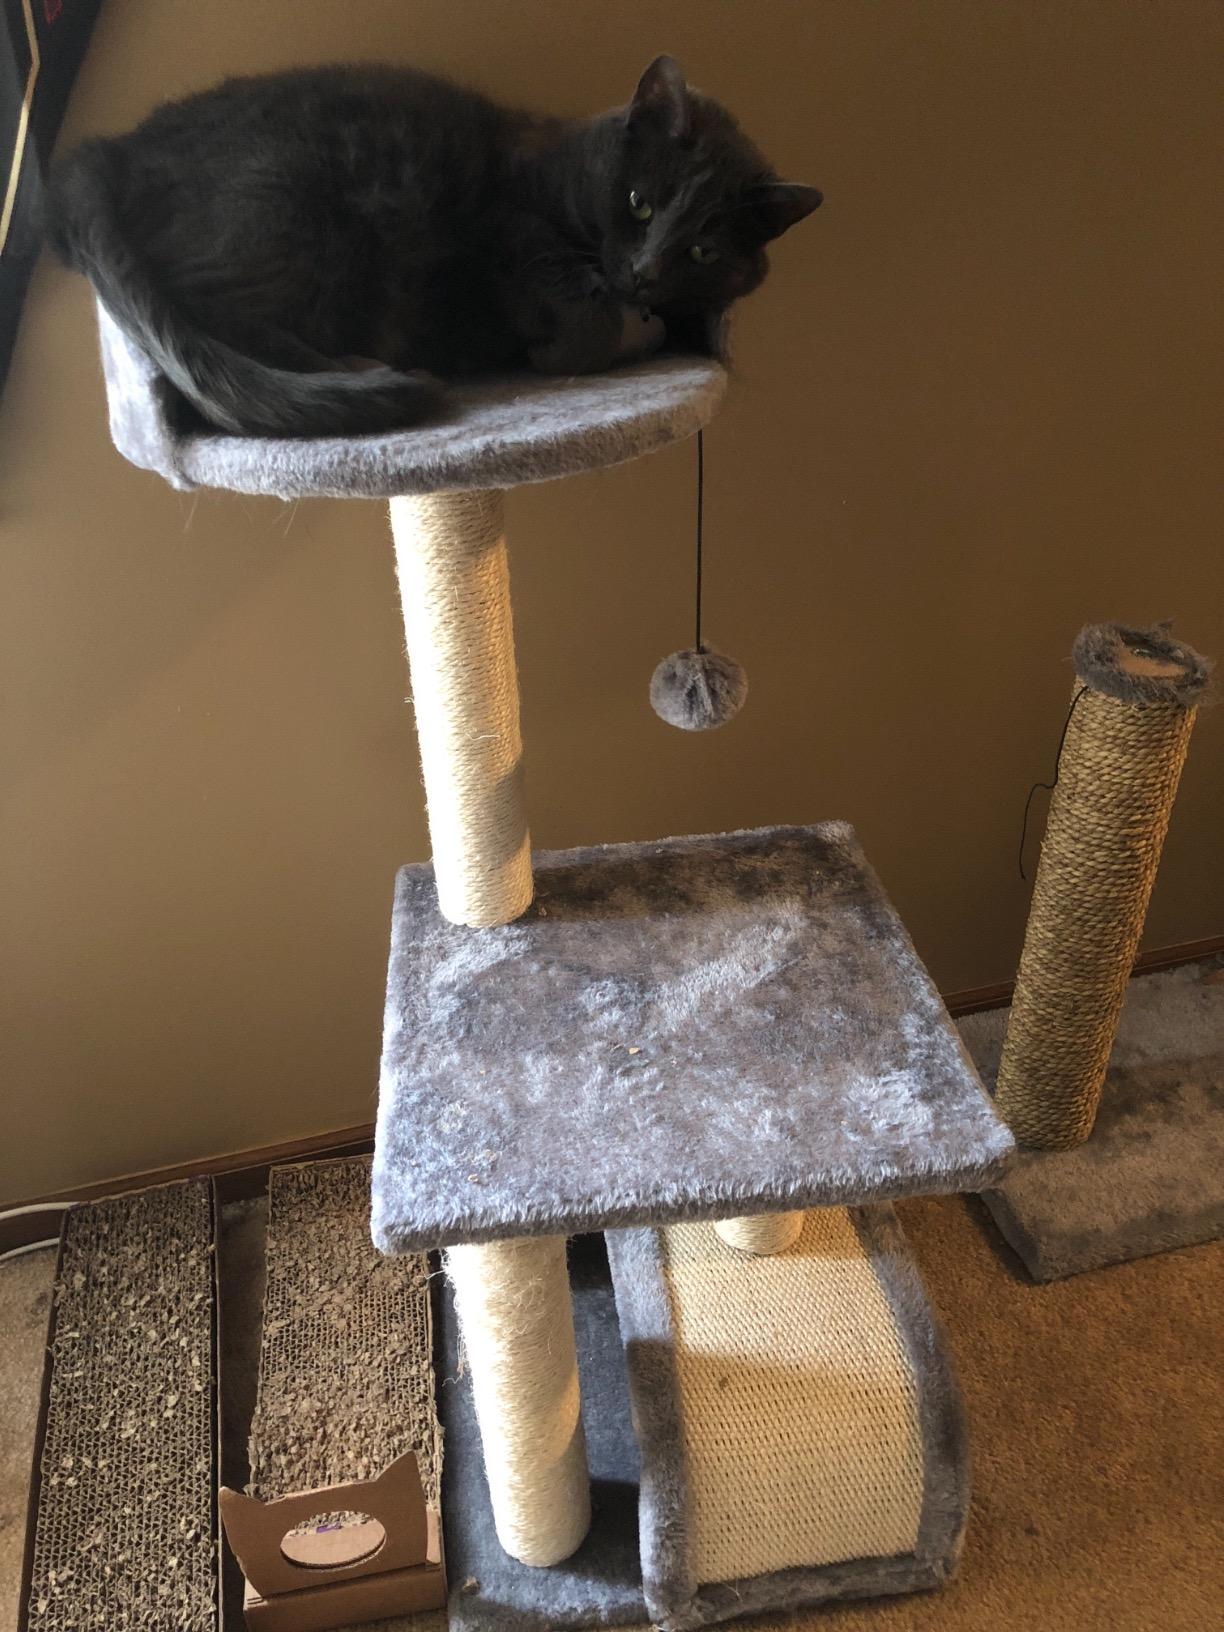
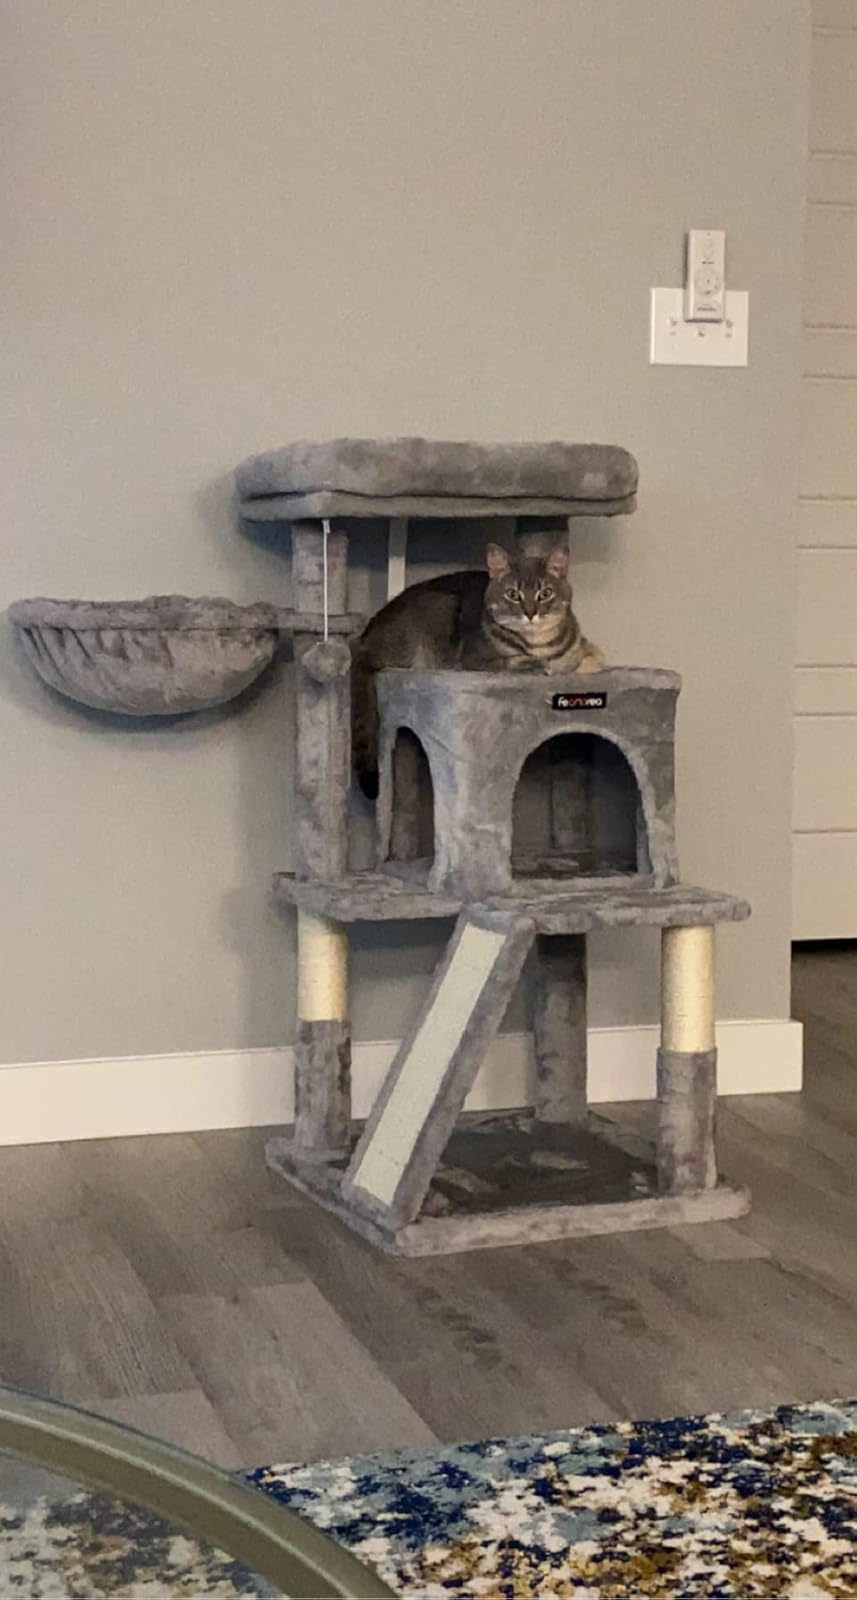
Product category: items_cat tree
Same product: no